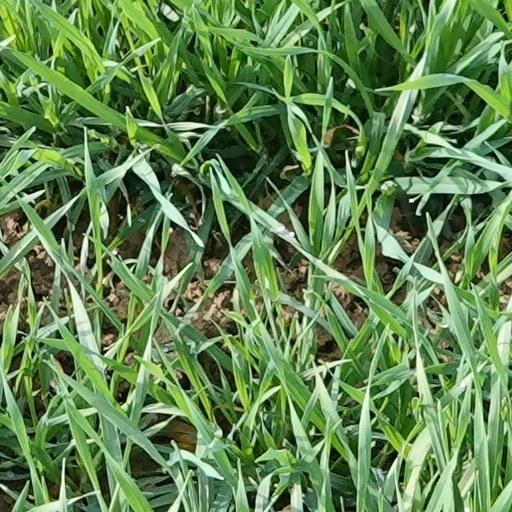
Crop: wheat